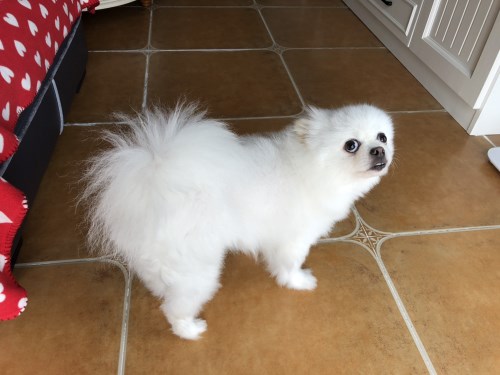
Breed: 1936-n000005-Pomeranian